Sharmila Tagore

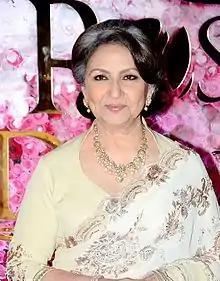
Tagore in 2016

From 2007 to 2009, Tagore appeared in films such as "Fool & Final" (2007), "Tasveer 8*10" (2009), "Antaheen" (2009) and the Marathi film "Samaantar" (2009). In 2009, she served on the jury at the 62nd Cannes Film Festival. She played a supporting role in the romantic comedy-drama "Break Ke Baad" (2010) before embarking on an acting hiatus.